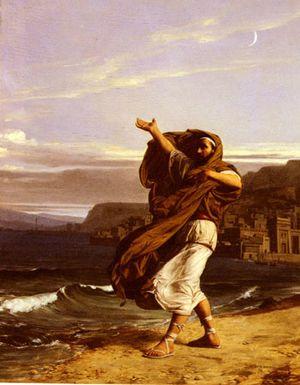
La rhétorique est à la fois la science et l'art de l'action du discours sur les esprits. Le mot provient du latin rhetorica, emprunté au grec ancien ῥητορικὴ τέχνη, qui se traduit par « technique, art oratoire ». Plus précisément, selon Ruth Amossy : « telle qu’elle a été élaborée par la culture de la Grèce antique, la rhétorique peut être considérée comme une théorie de la parole efficace liée à une pratique oratoire ».
La déclamation est l’art vocal de l’acteur, consistant à articuler les phrases entre parole et chant. Si, lorsqu’elle est connotée de façon positive, la déclamation est l’art de faire valoir l’idée exprimée par la voix, le geste et le jeu de la physionomie, elle désigne parfois, dans une connotation négative, l’emploi de phrases pompeuses et vides, l’étalage d’une éloquence boursouflée, et qu’on a appelé le style déclamatoire.
Augustin d'Hippone ou Saint Augustin, né le 13 novembre 354 à Thagaste, un municipe de la province d'Afrique, et mort le 28 août 430 à Hippone, est un philosophe et théologien chrétien romain de la classe aisée. Avec Ambroise de Milan, Jérôme de Stridon et Grégoire le Grand, il est l'un des quatre Pères de l'Église occidentale et l’un des trente-six docteurs de l’Église.
La versification française est l'ensemble des techniques employées dans l'expression poétique traditionnelle en langue française et des usages qui y règlent la pratique du vers : regroupement en strophes, jeu des rythmes et des sonorités, types formels de poèmes. Terme au contenu purement technique, la versification se distingue des arts poétiques, qui renvoient à des conceptions à la fois techniques et esthétiques de la poésie revendiquées par une personne ou un groupe.
On appelle orateurs attiques les grands orateurs ou logographes, du Vᵉ et du IVᵉ siècle av. J.-C. dont le style de discours a été traditionnellement opposé sur le fond et sur la forme au style d'Asie mineure, dit asianisme.
L’apostrophe, du grec ἀποστροφή, est un procédé linguistique et stylistique permettant d'interpeller un destinataire dans le cours d'une phrase ou d'un texte.
La Généalogie de la morale. Un écrit polémique est une œuvre du philosophe Friedrich Nietzsche publiée en 1887. Elle suit, complète et éclaire Par-delà le bien et mal. Nietzsche se donne pour objectif de montrer d'où viennent les valeurs morales contemporaines et pourquoi nous devrions en changer pour des valeurs plus saines.
Démosthène, né à Athènes en 384 av. J.-C., mort à Calaurie en 322 av. J.-C, est un homme d'État athénien. Grand adversaire de Philippe II de Macédoine, il est l'un des plus grands orateurs attiques.